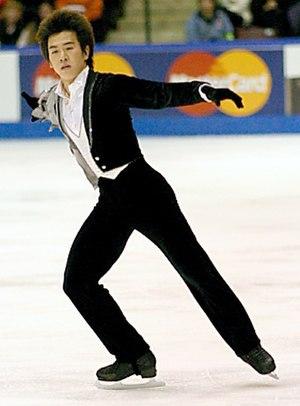
Takeshi Honda, né le 23 mars 1981, est un ancien patineur artistique japonais. Il s'est retiré de la compétition amateur en décembre 2005, peu de temps après les championnats du Japon.